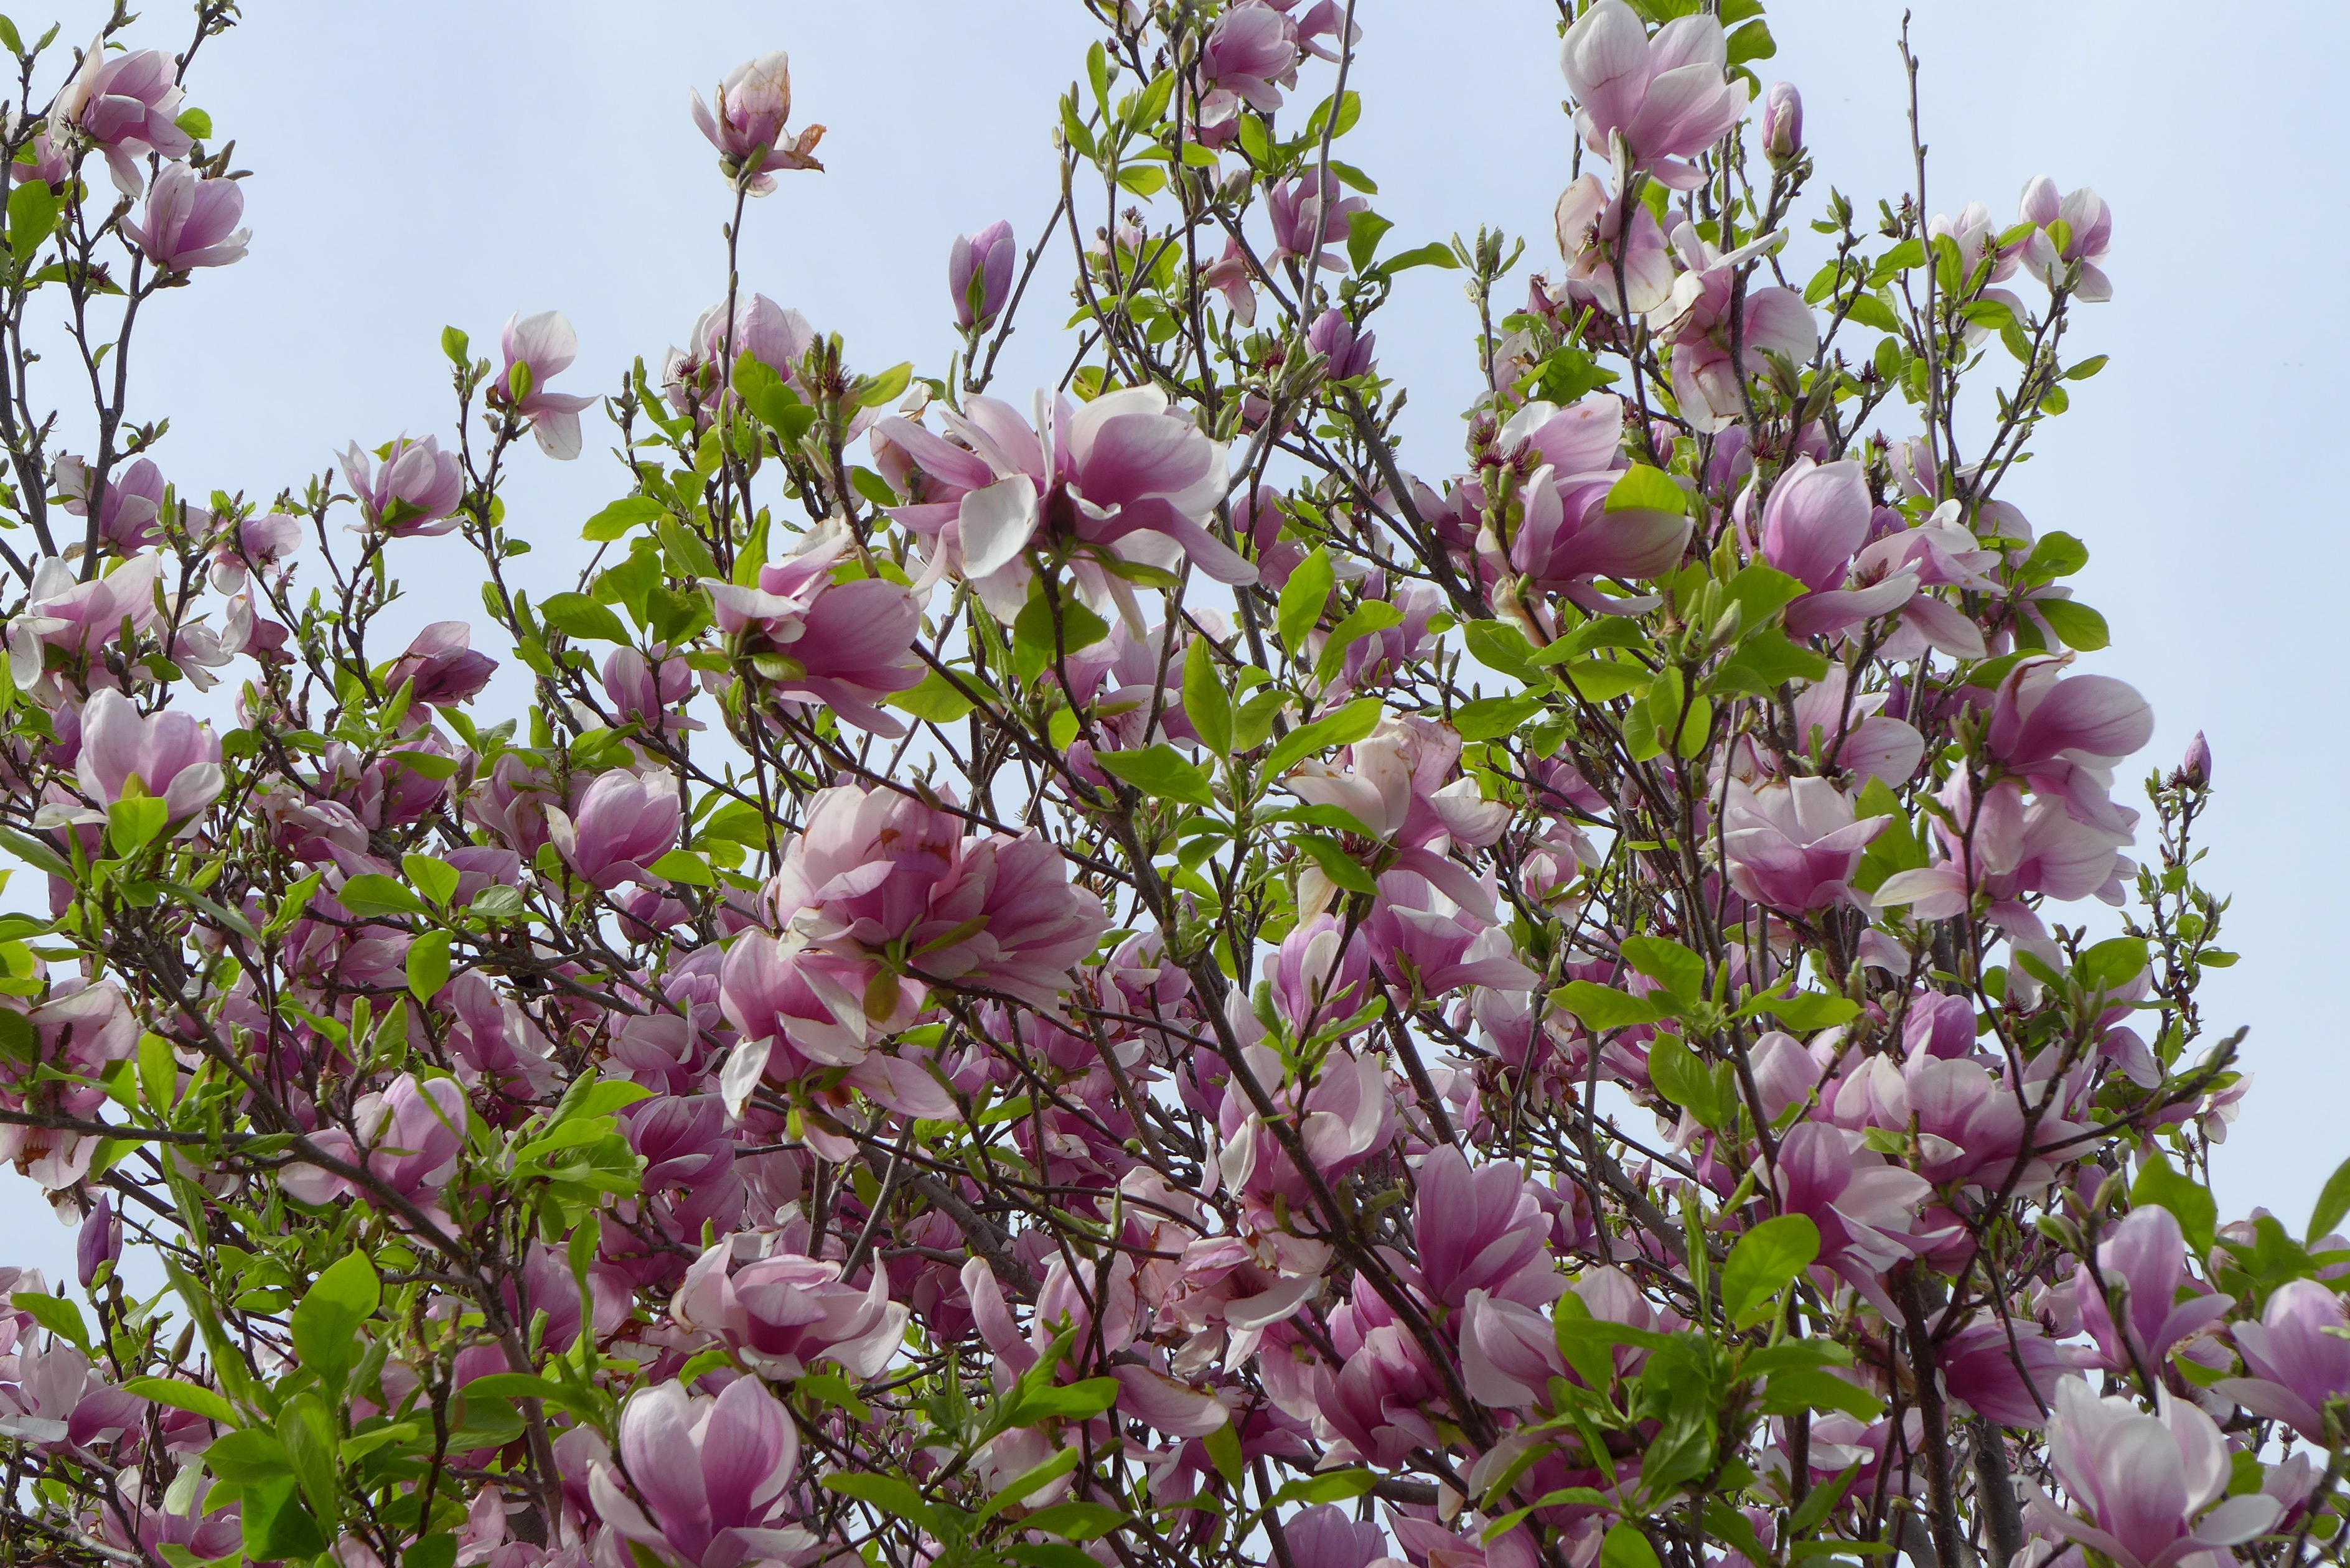
tree, branch, blossom, plant, flower, petal, spring, produce, botany, garden, pink, flora, wildflower, flowers, shrub, lilac, imagination, magnolia, flower tree, flowering plant, hanging flower, summer flowering, land plant